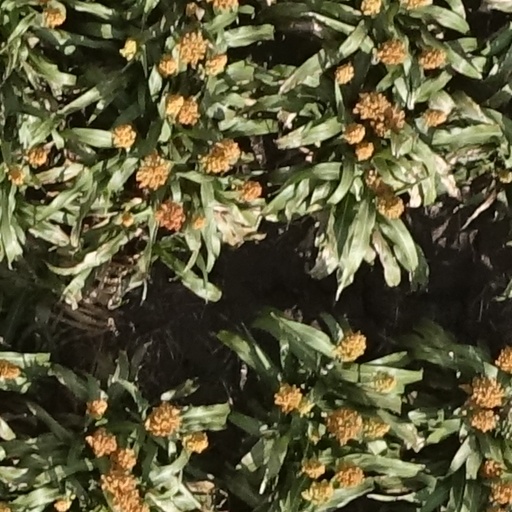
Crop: sorghum